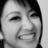
Emotion: happy